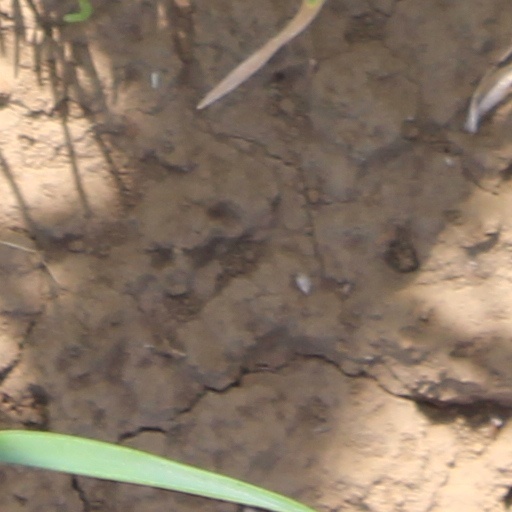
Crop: wheat